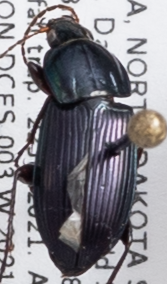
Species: Poecilus lucublandus
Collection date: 2021-06-22
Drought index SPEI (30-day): -2.09
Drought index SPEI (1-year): -2.09
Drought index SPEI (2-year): -0.184